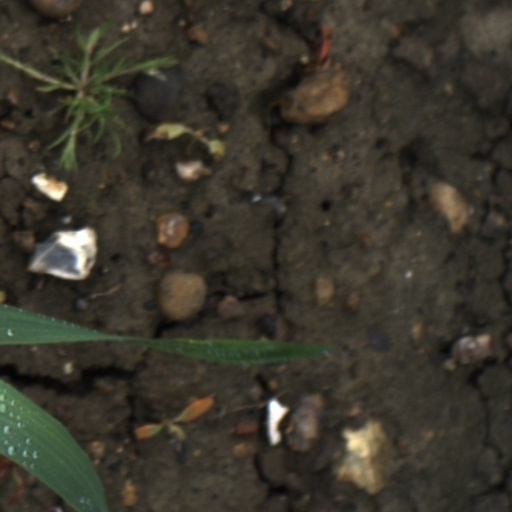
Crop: wheat